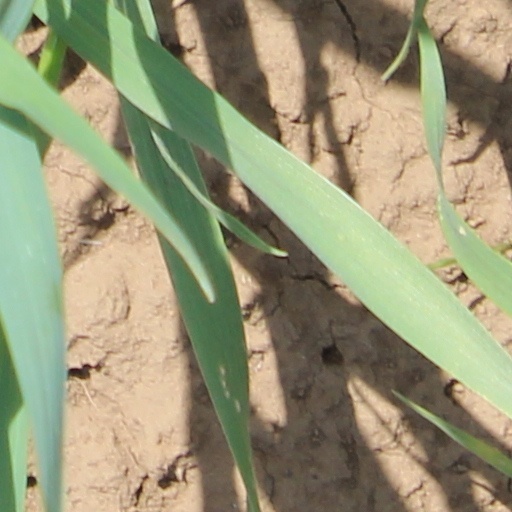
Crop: wheat